Iraqi Air Force

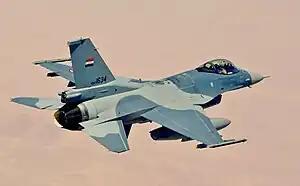
Iraqi Air Force F-16 Fighting Falcon flies over an undisclosed location July 18 2019

On 6–7, April 2019, IQAF received six new F-16s. According to Brigadier Yahya Rasool, Ministry of Defence (Iraq)'s Security Media Cell spokesperson, the latest delivery brought Iraq's F-16 fleet to 27.